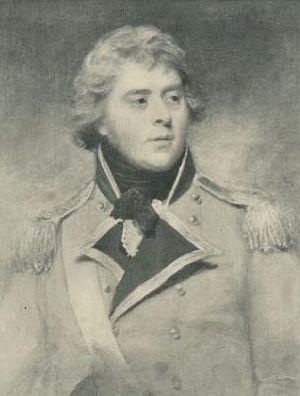
Richard Temple-Nugent-Brydges-Chandos-Grenville, 1ᵉʳ duc de Buckingham et Chandos KG, PC, titré comte Temple de 1784 à 1813 et connu sous le titre de marquis de Buckingham de 1813 à 1822, était un propriétaire britannique et un homme politique.